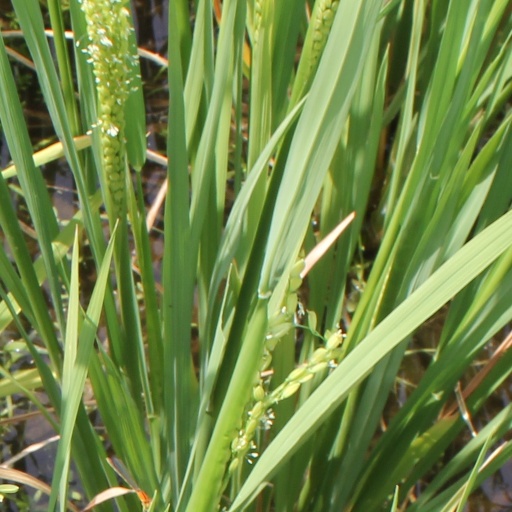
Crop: rice